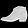
Label: Ankle boot